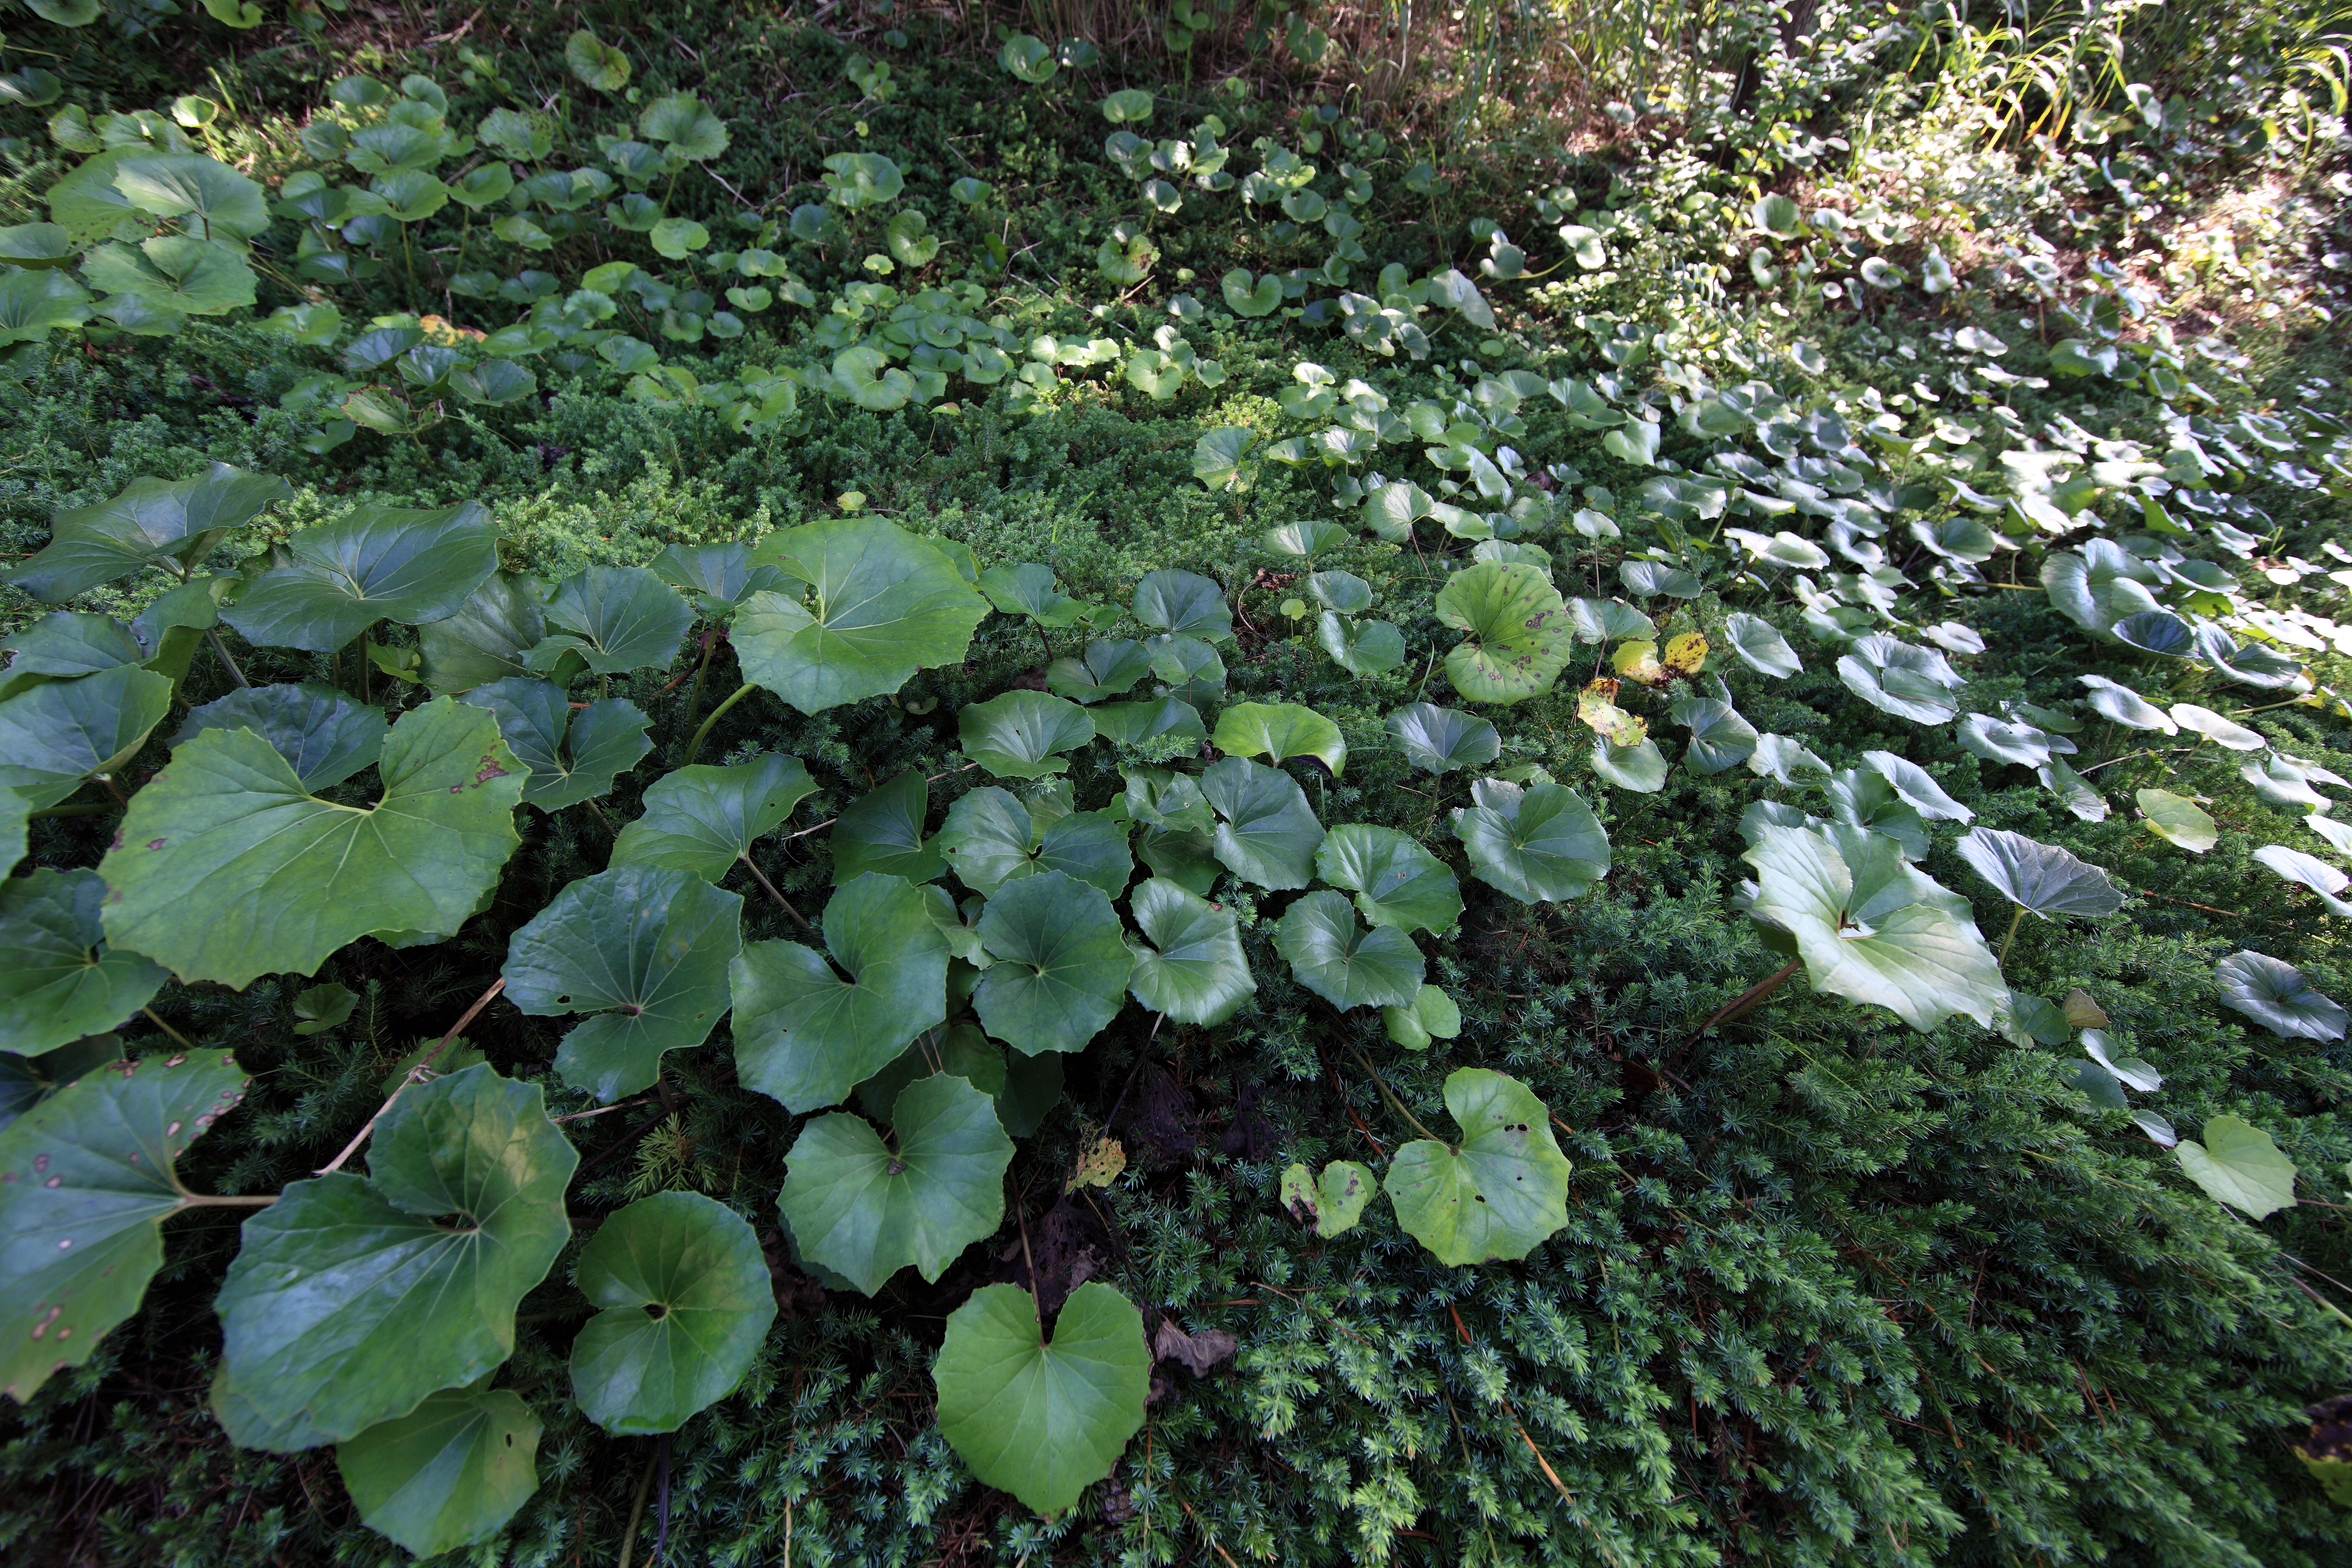
tree, plant, leaf, flower, pattern, green, high, produce, botany, garden, flora, cool image, background, vegetation, shrub, groundcover, deciduous, wallpaper, 5d, hires, woodland, markii, ecosystem, hi, res, resolution, ibaraki, hitachi, hitachiseasidepark, flowering plant, land plant